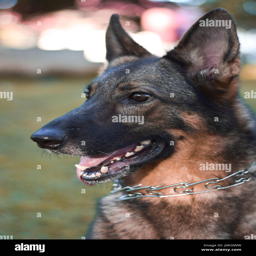
the dog was resting on the field